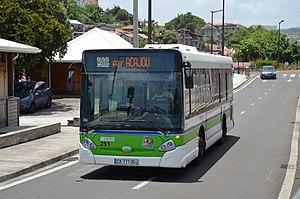
Heuliez GX 327 n°251 MOZAIK sur la ligne 422 arrivant près de son terminus à Fort-de-France, Pointe Simon (Martinique).
Fort-de-France est une commune française, chef-lieu de la Martinique. Ses habitants sont appelés les Foyalais. Cette ville qui compte un peu plus de 80 000 habitants en 2017, concentre d'importantes fonctions administratives, militaires et culturelles. C'est aussi un pôle économique, commercial et portuaire majeur de l'archipel des Petites Antilles. L'unité urbaine, c'est-à-dire l'agglomération au sens statistique et morphologique tel que l'Insee l'a défini, comprend 125 036 habitants en 2014. Cependant, Fort-de-France est au cœur d'une conurbation de 165 500 habitants, incluant la commune limitrophe du Lamentin où se situent d'importantes zones d'activités et l'aéroport international Martinique Aimé Césaire, la commune de Schœlcher, ville universitaire, et les communes de Saint-Joseph et de Case-Pilote.
Mozaïk est le nom commercial du réseau de transport en commun des quatre communes de la Communauté d'agglomération du Centre de la Martinique.